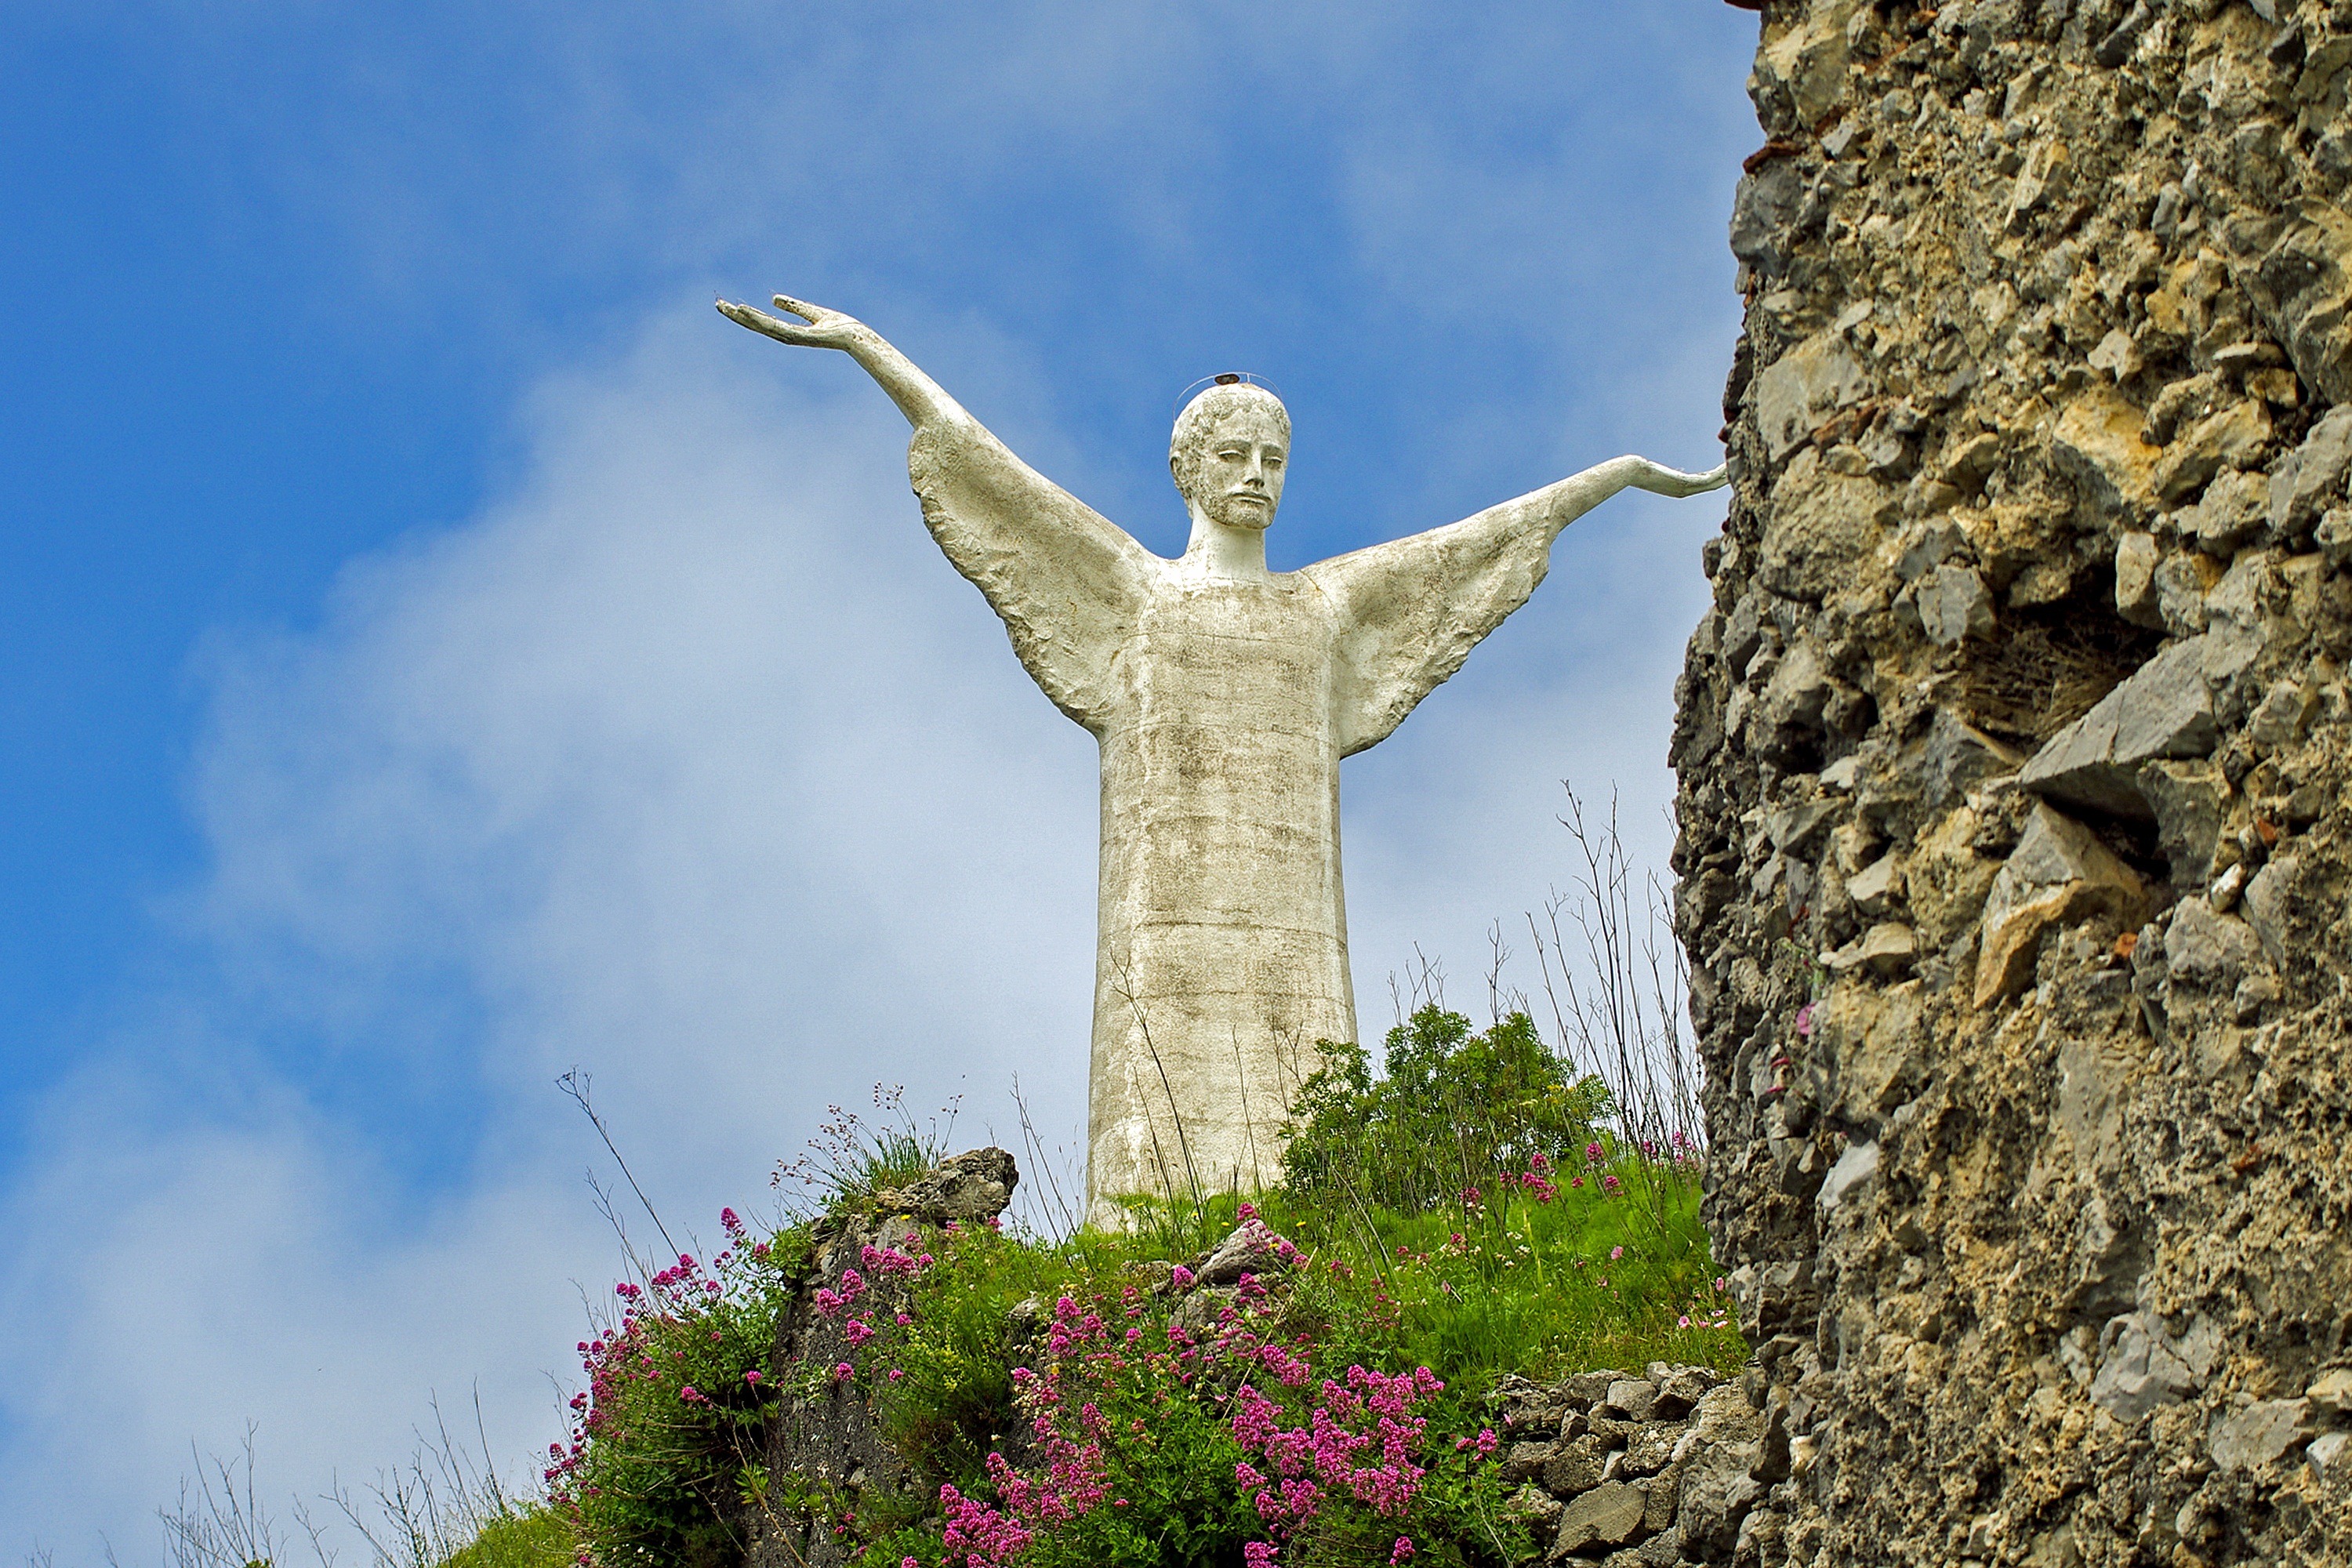
rock, flower, monument, statue, sculpture, savior, ancient history, colossal statue, maratea, christ maratea, statue of the redeemer, christ blessing